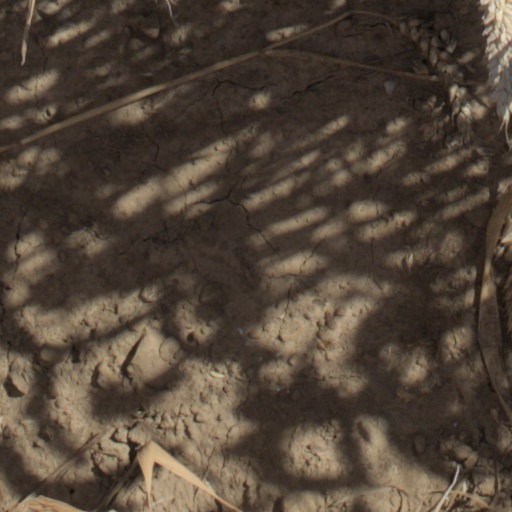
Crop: wheat